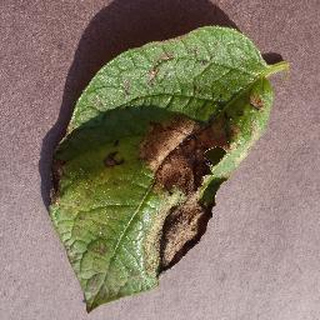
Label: potato_late_blight